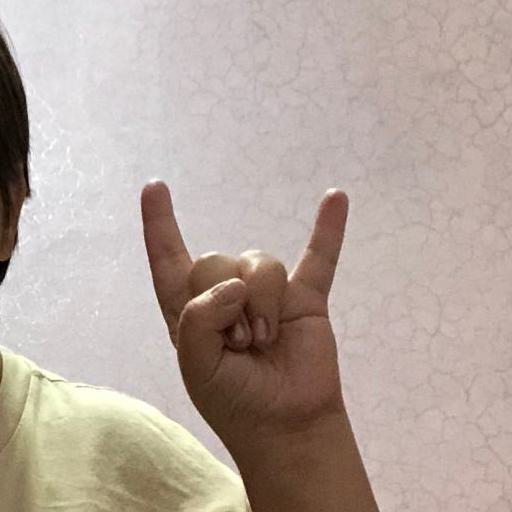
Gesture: rock